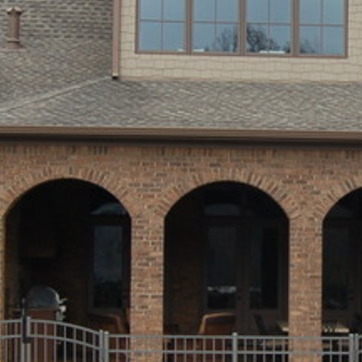
Material: brick